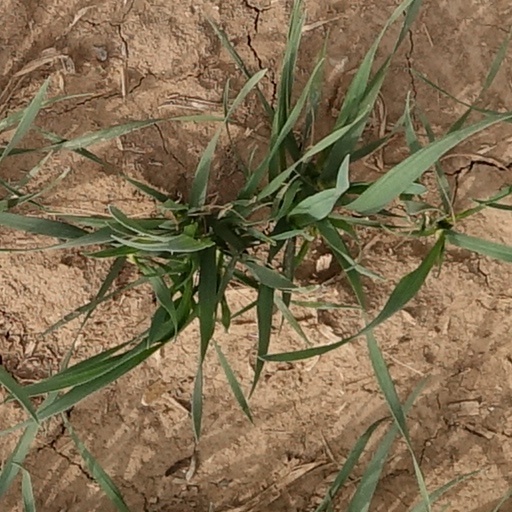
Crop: wheat